Euxoa ceropachoides

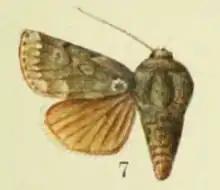
Illustration of holotype specimen

This species was first described by Achille Guenée in 1898 using specimens collected by Richard William Fereday at Rakaia in Canterbury and given the name "Agrotis ceropachoides". George Hudson discussed this species under this name in his 1898 book "New Zealand moths and butterflies (Macro-lepidoptera)". However Hudson's illustration of the species in that volume is mistakenly labelled "Agrotis carapachoides". In 1903 George Hampson placed this species within the genus "Euxoa". Hudson followed this placement when he discussed and illustrated the species in his 1928 book "The Butterflies and Moths of New Zealand". In 1988 John S. Dugdale, in his catalogue of all New Zealand Lepidoptera, also followed this placement but discussed the species under the name "Euxoa cerapachoides," misspelling the species epithet. The appropriate genus for this species is still under debate as some experts disagree with Hampson's placement and believe the original genus is appropriate. However, at present, the name currently used to refer to this species is "E. ceropachoides." The holotype specimen is held at the Natural History Museum, London.